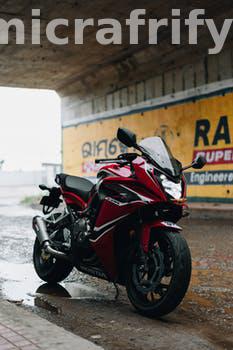
Label: Watermark